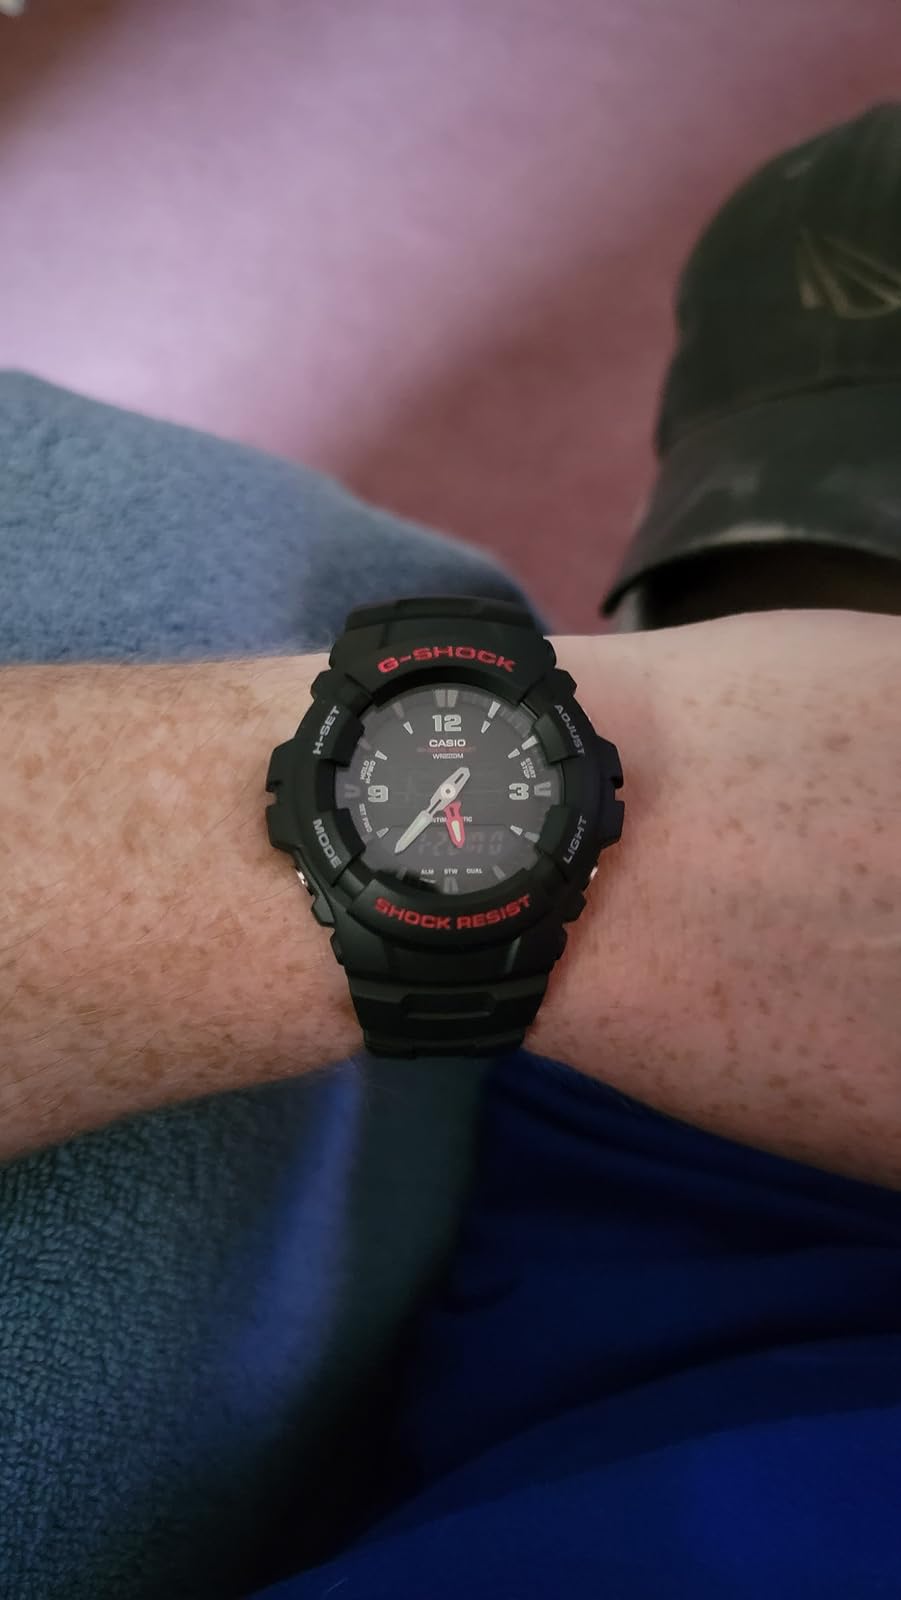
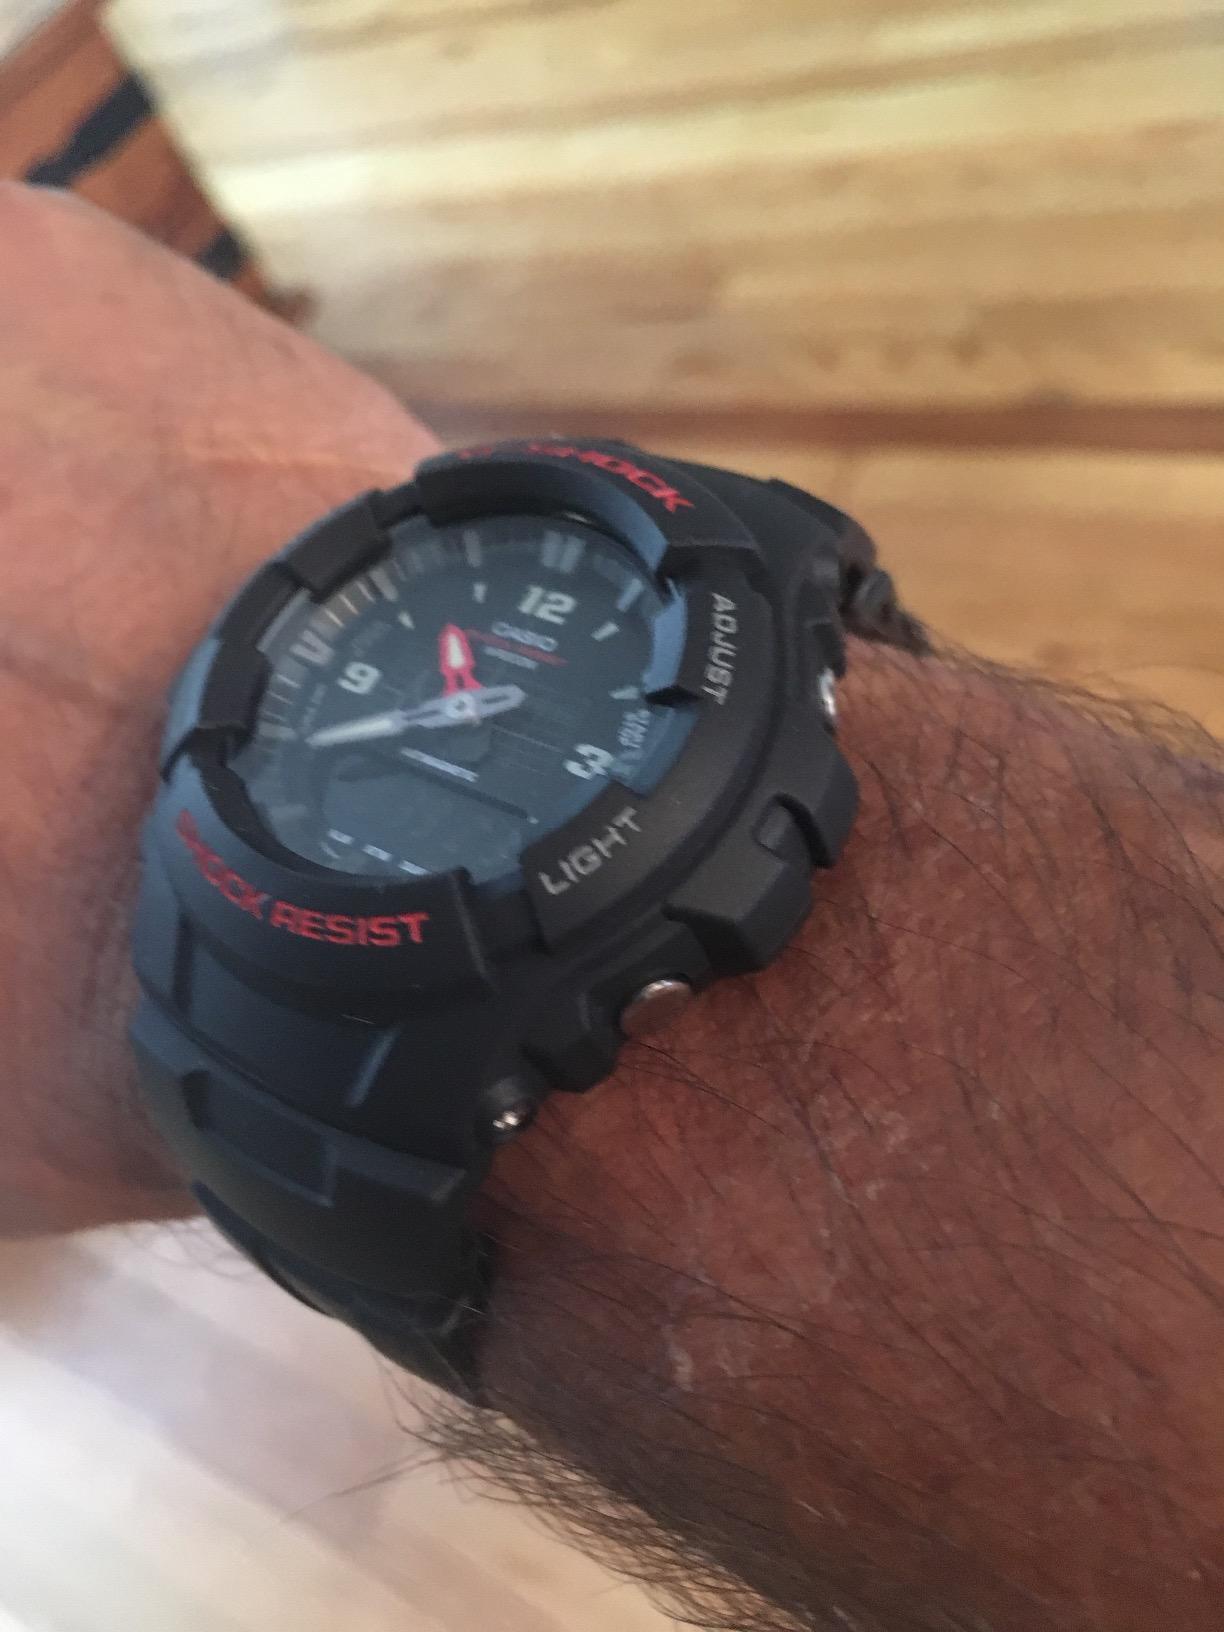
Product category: accessories_watch
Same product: yes